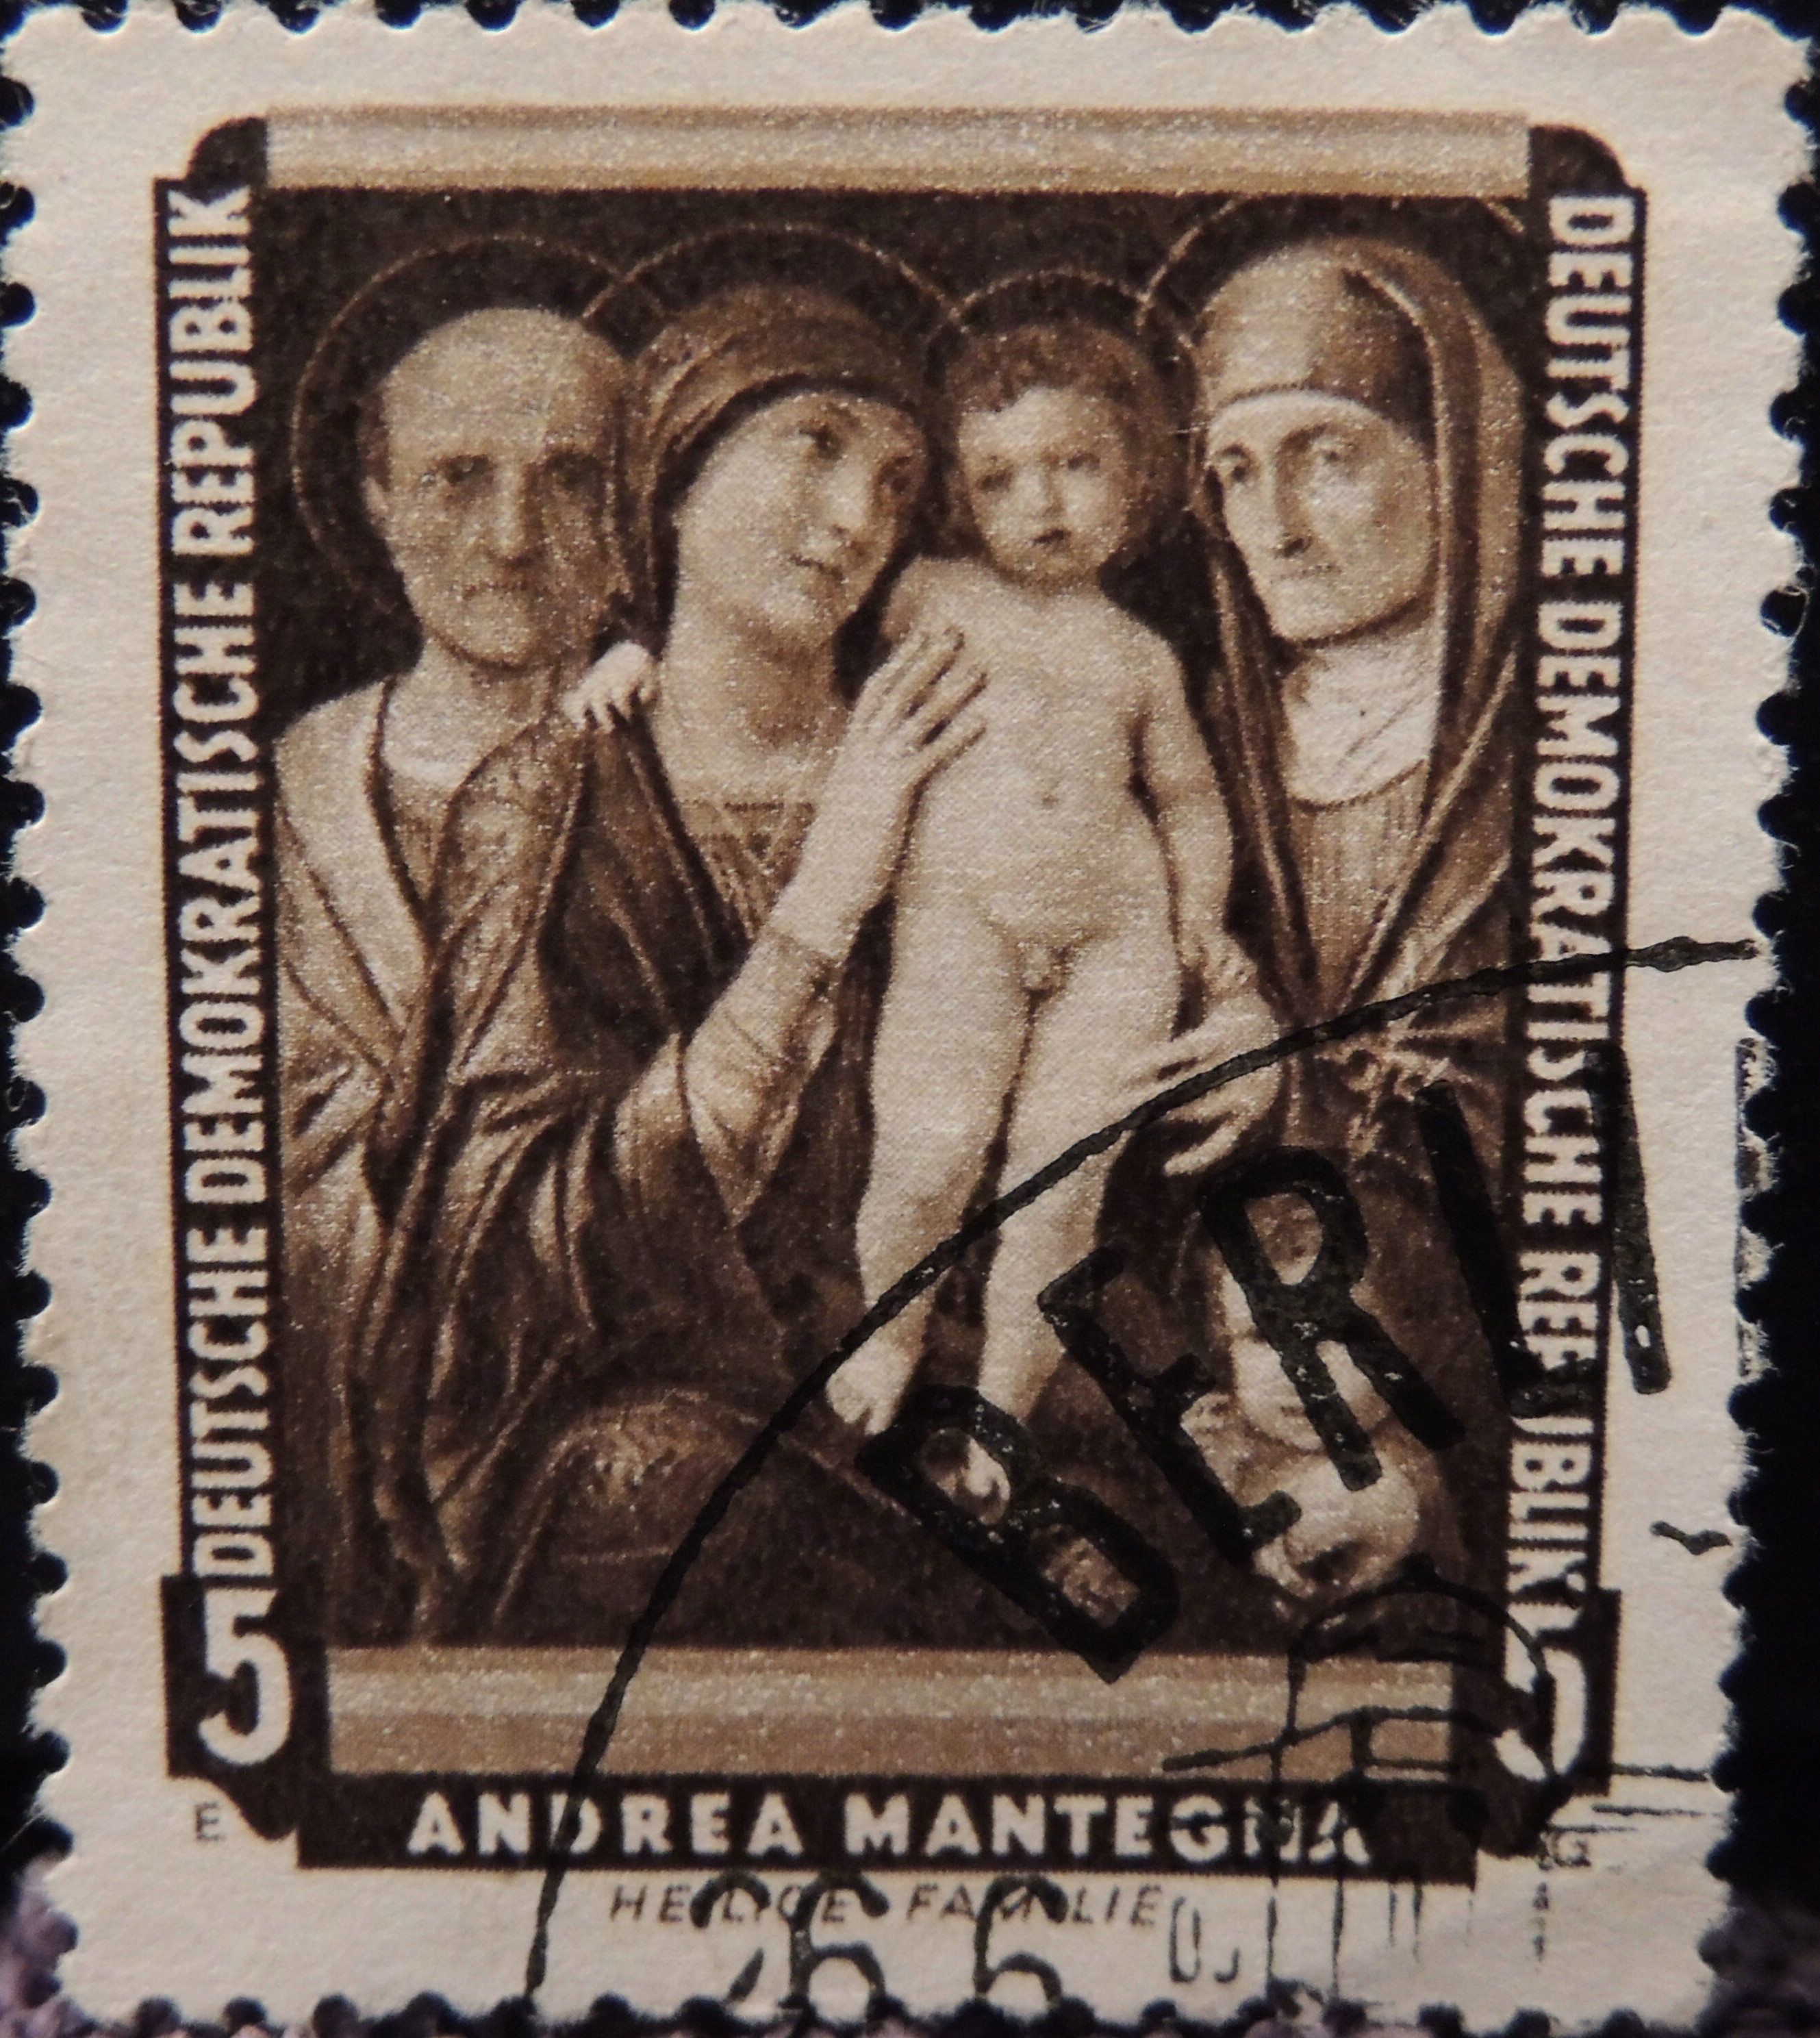
arte, alemania, navidad, pintura, nadal, ddr, sellos, filatelia, postales, postais, colecionismo, deutsche, gdr, postage stamp